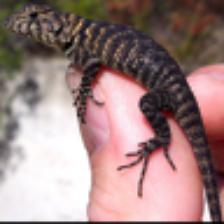
Label: NonHuman